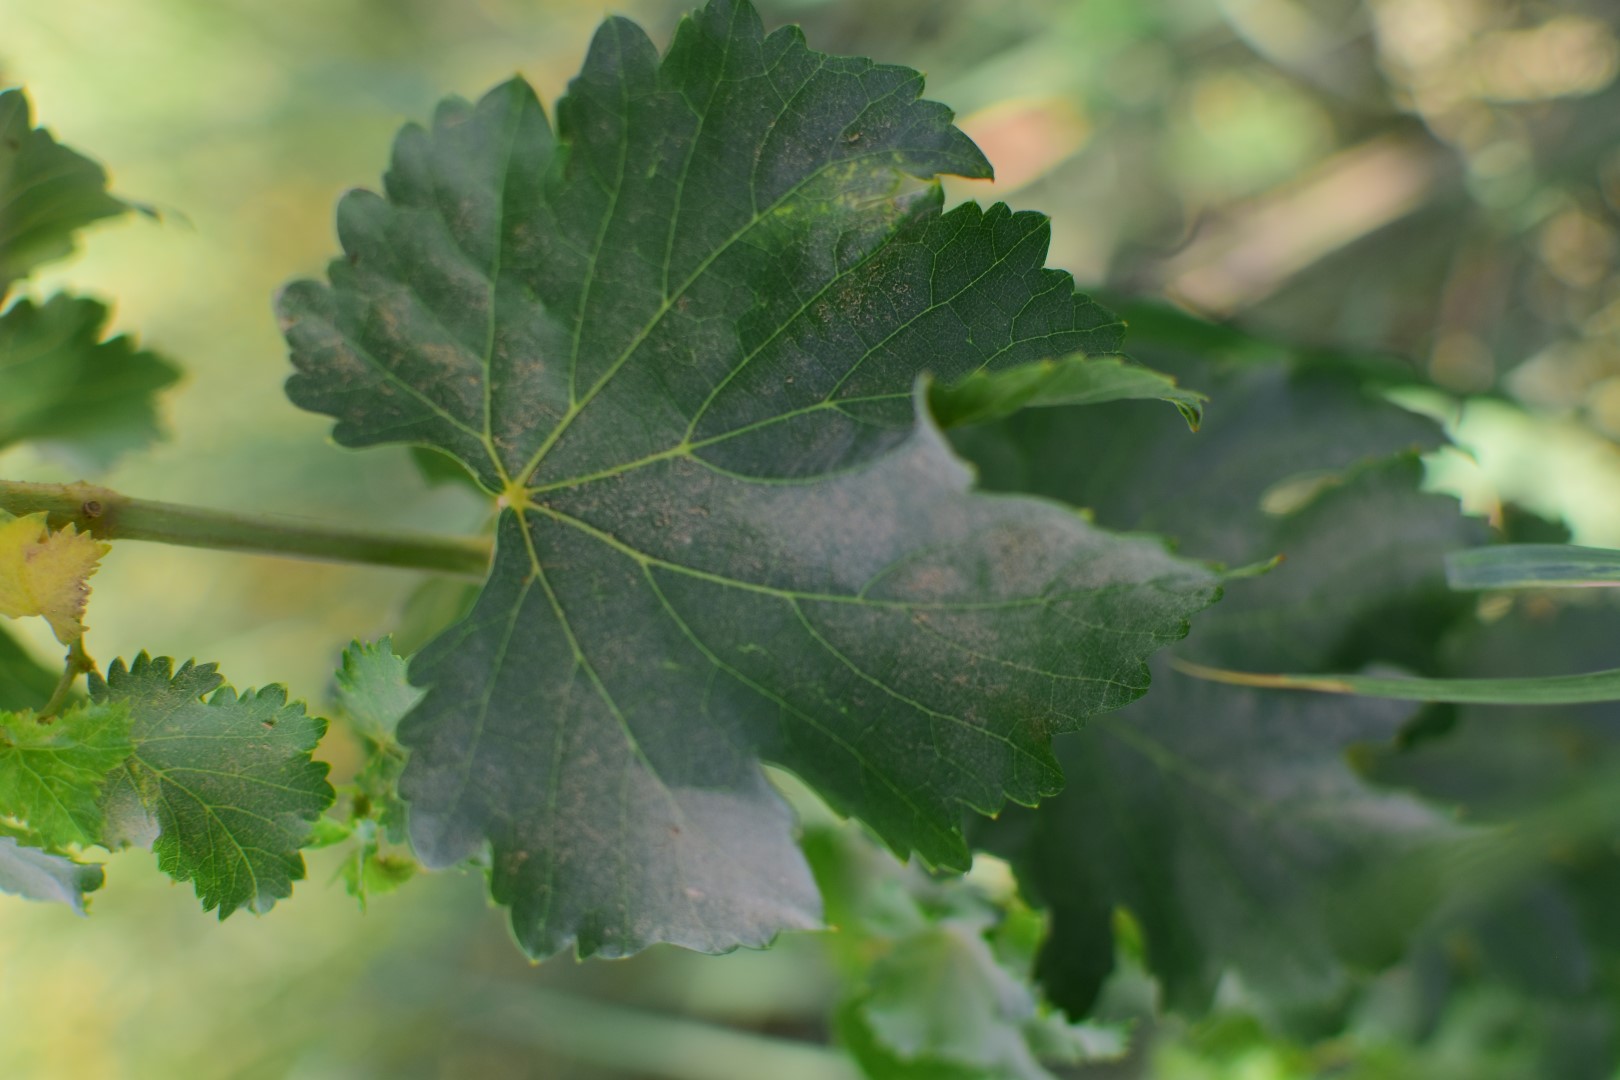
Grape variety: Deas Al-Annz